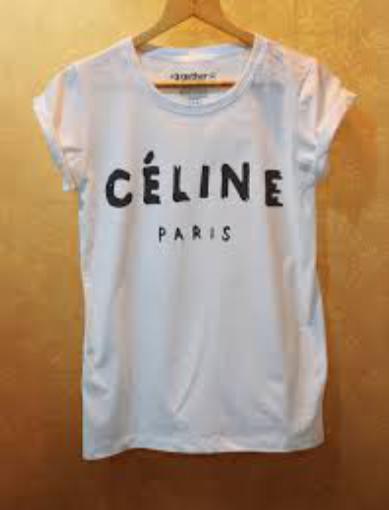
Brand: Celine
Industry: Clothes